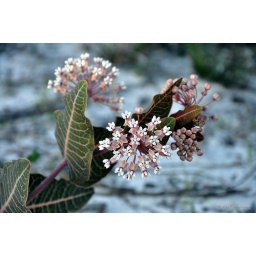
Beautiful pink beach flowers next to the Mexico Beach in Florida